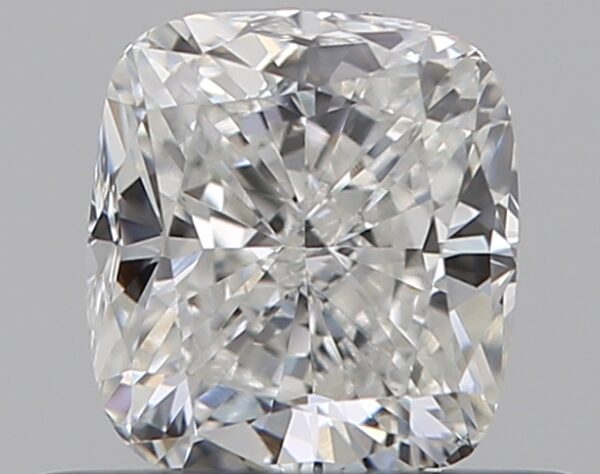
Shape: cushion
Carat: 0.5
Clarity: VS2
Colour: G
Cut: GD
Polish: EX
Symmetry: GD
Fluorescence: N
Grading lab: GIA
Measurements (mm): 4.7 x 4.27 x 2.95